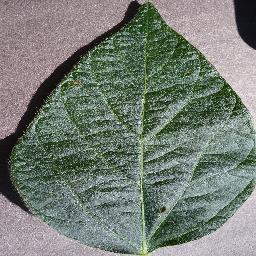
Label: Soybean___healthy